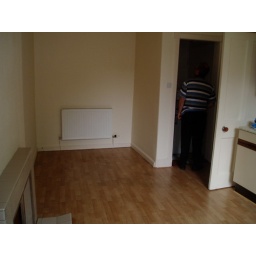
kitchen diner looking from window in